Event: Nepal Earthquake
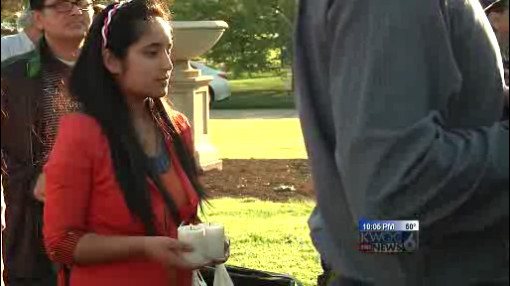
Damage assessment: no_damage